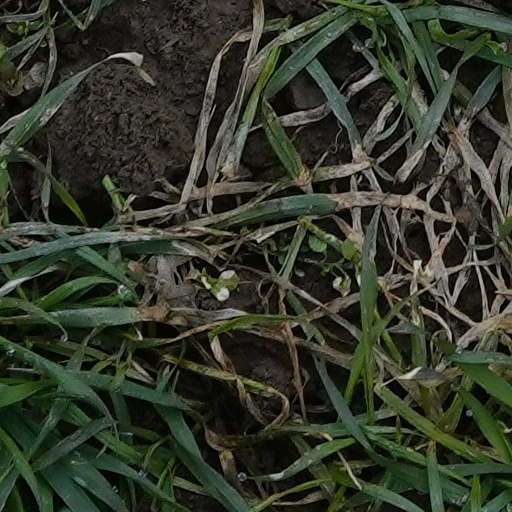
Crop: wheat